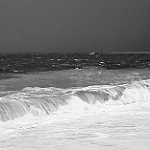
Label: B & W